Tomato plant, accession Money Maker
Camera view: vertical (180 deg); turntable rotation: 240 degrees
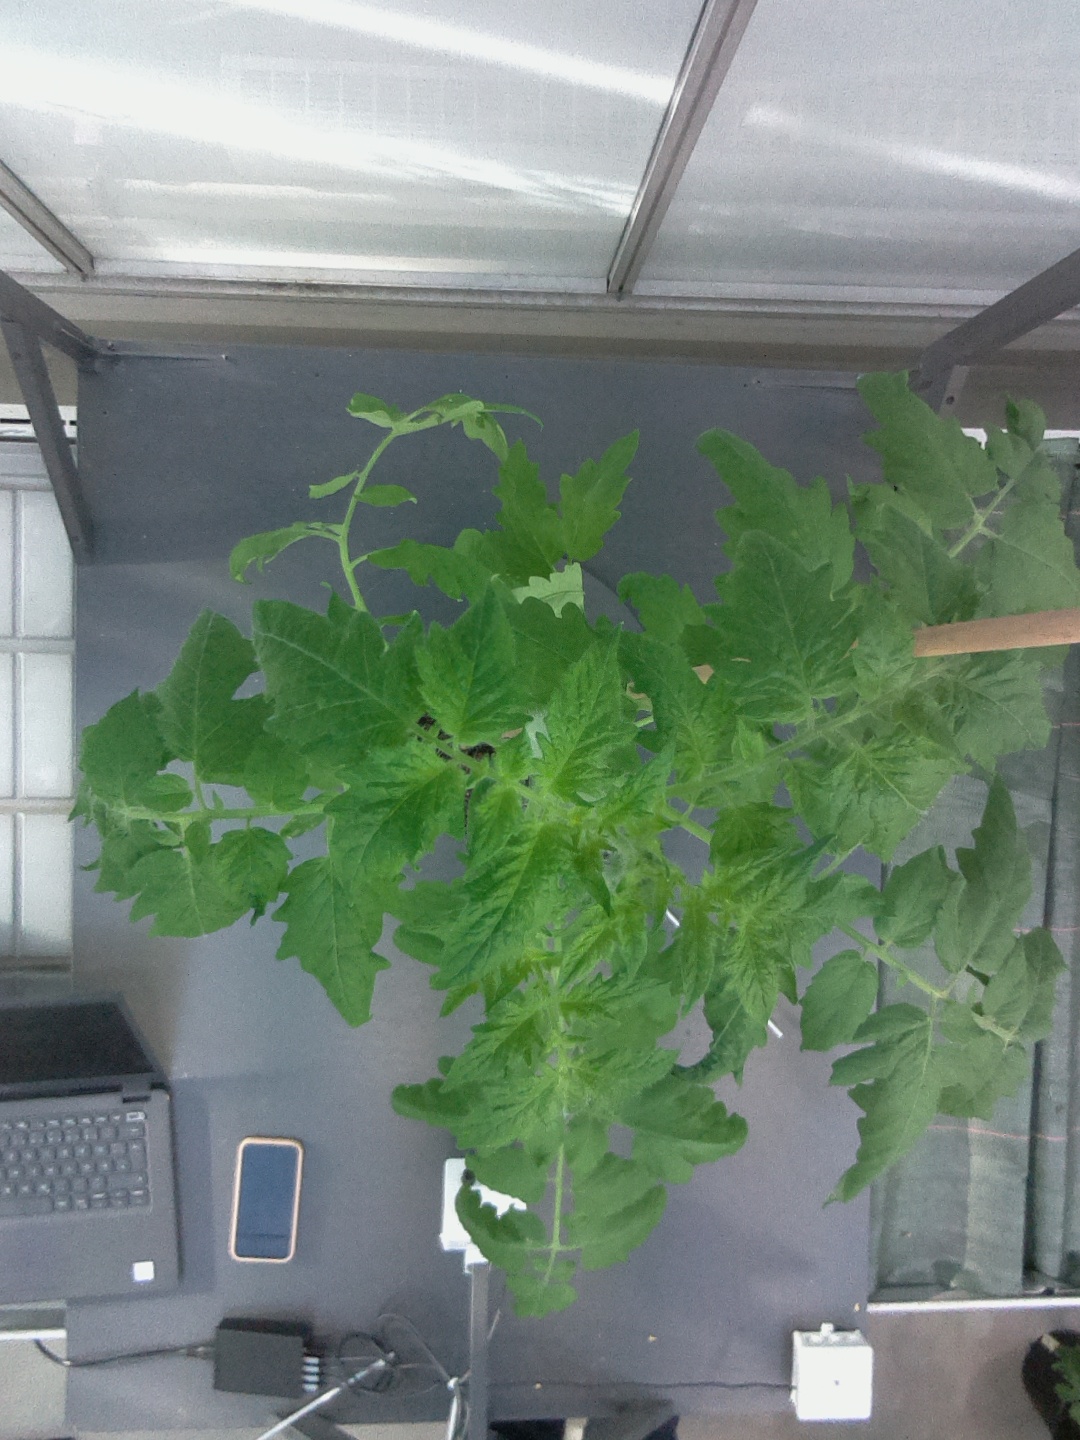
BBCH growth stage 16: 12 of true leaves visible